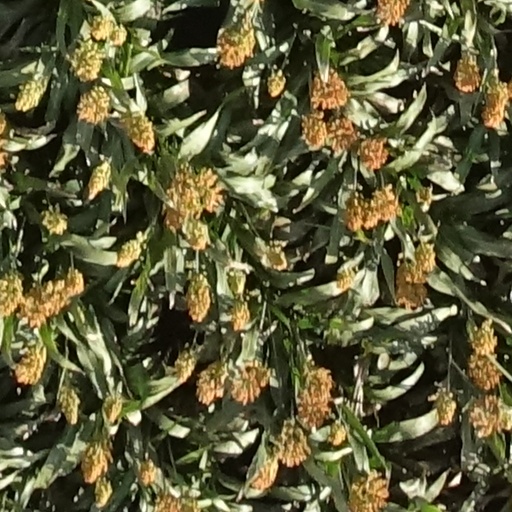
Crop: sorghum